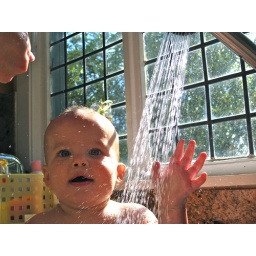
His new favorite is showering in the kitchen sink. He loves to play in the stream of water